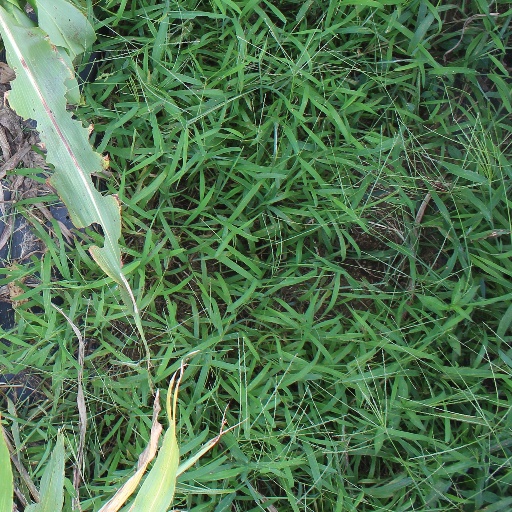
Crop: sorghum